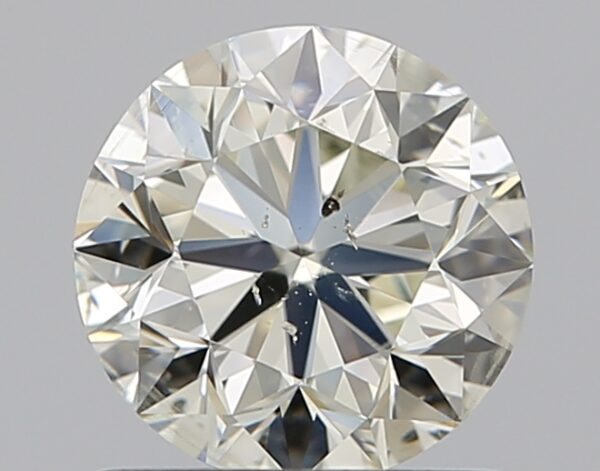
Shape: round
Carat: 0.9
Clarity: SI2
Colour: M
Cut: VG
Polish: EX
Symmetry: EX
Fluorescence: N
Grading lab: GIA
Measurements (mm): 5.99 x 6.03 x 3.87